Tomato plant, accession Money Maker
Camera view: horizontal (90 deg, fisheye); turntable rotation: 30 degrees
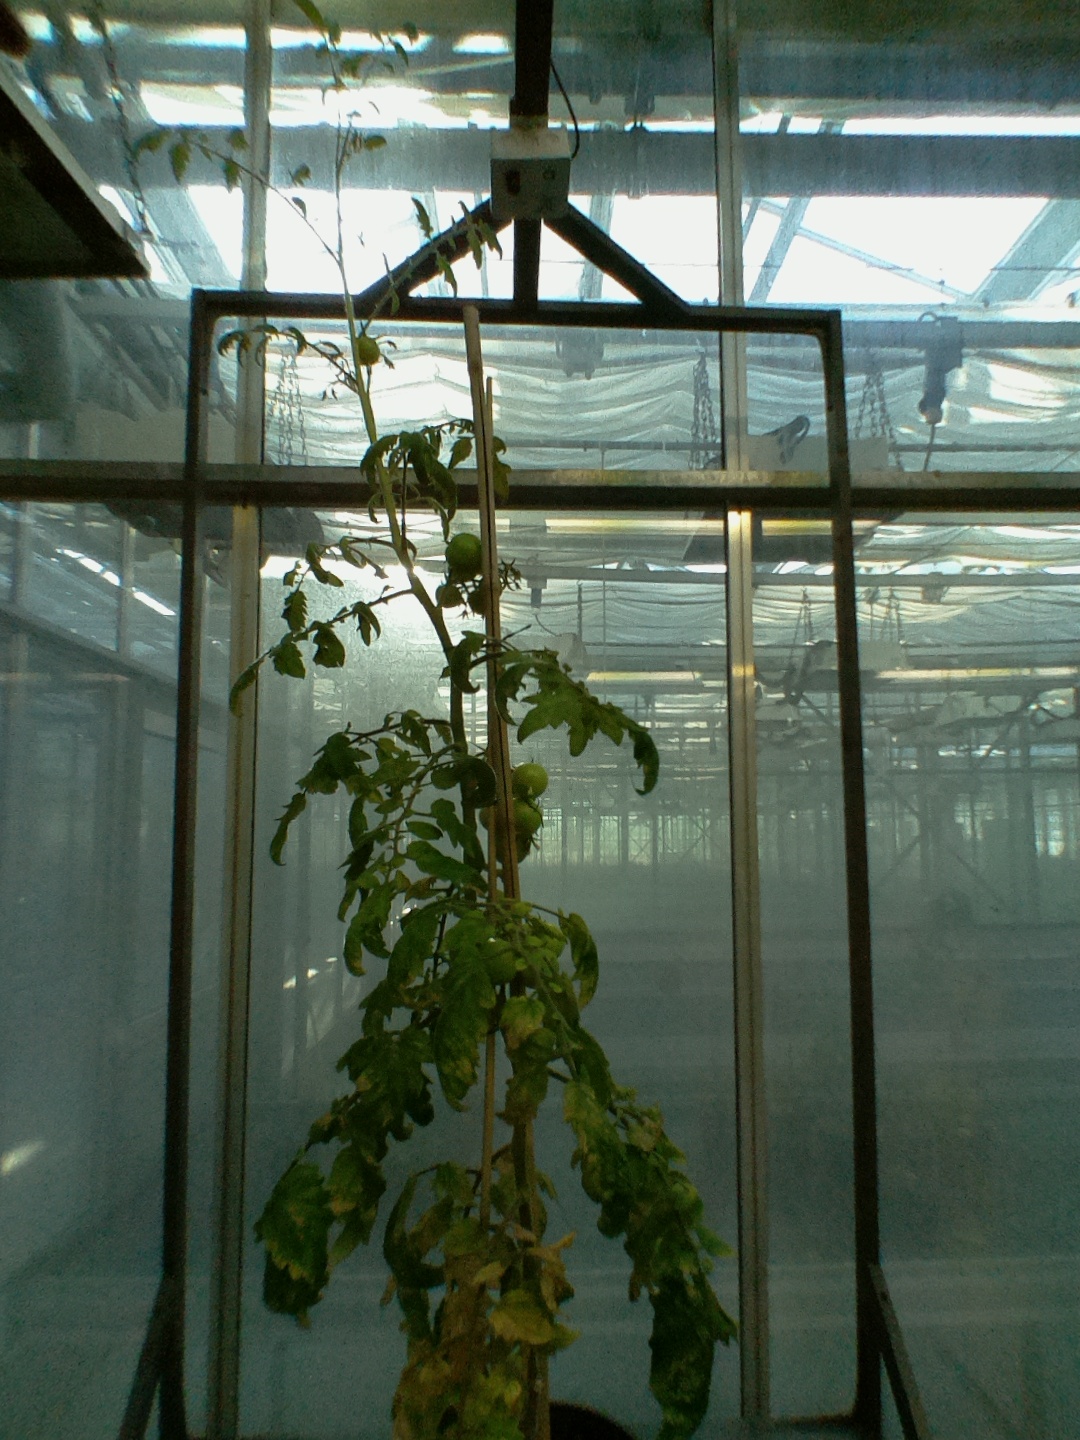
BBCH growth stage 77: 70%-80% of final fruit size